Vladimir Obruchev

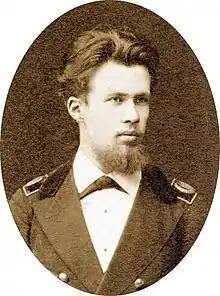
1886 photo

Vladimir Afanasyevich Obruchev (– June 19, 1956) was a Russian and Soviet geologist who specialized in the study of Siberia and Central Asia. He was also one of the first Russian science fiction authors.